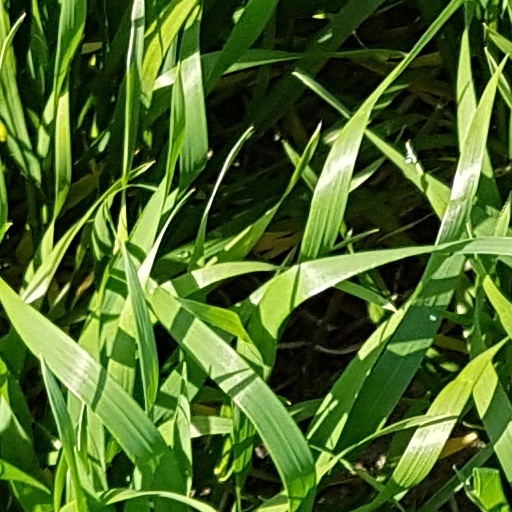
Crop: wheat